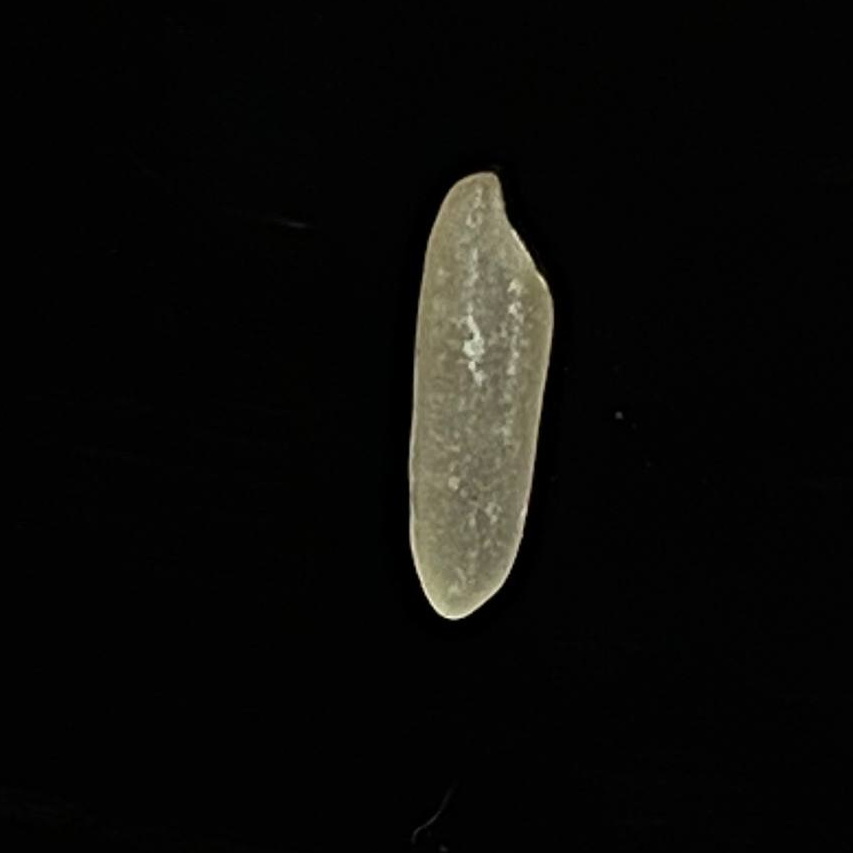
Rice variety: Shampakatari